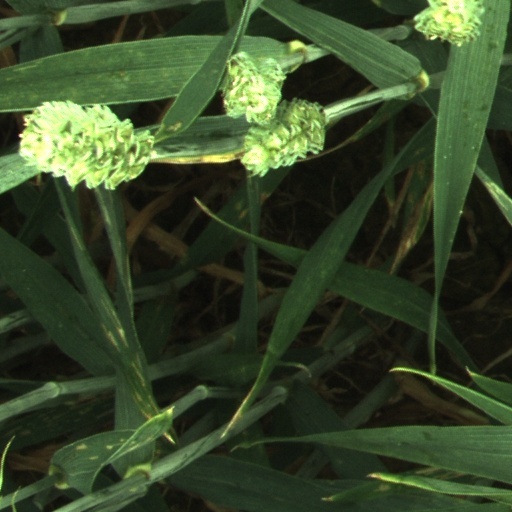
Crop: wheat